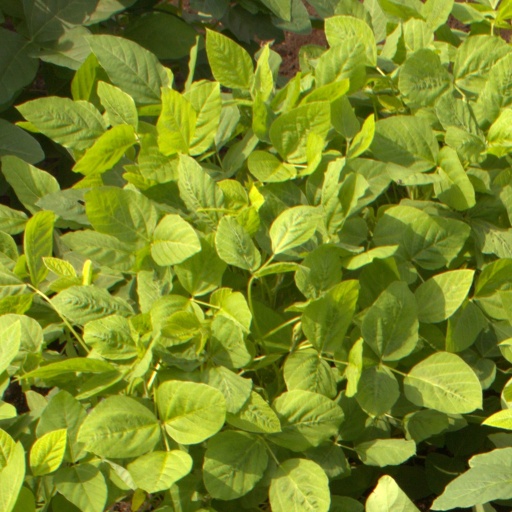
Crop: soybean